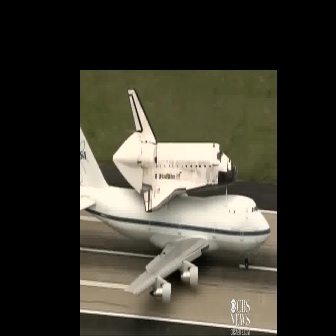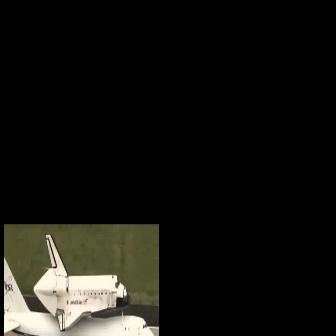
  Please identify the target specified by the bounding box [111,87,237,213] in the first image and locate it in the second image. Return the coordinates in [x_min,y_min,x_max,y_max] format.
Answer: [32,233,132,332]